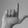
ASL letter: L